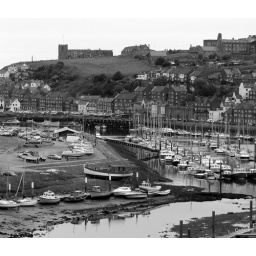
Had a lovely day in Whitby, strolling on the beach and eating fish and chips :)